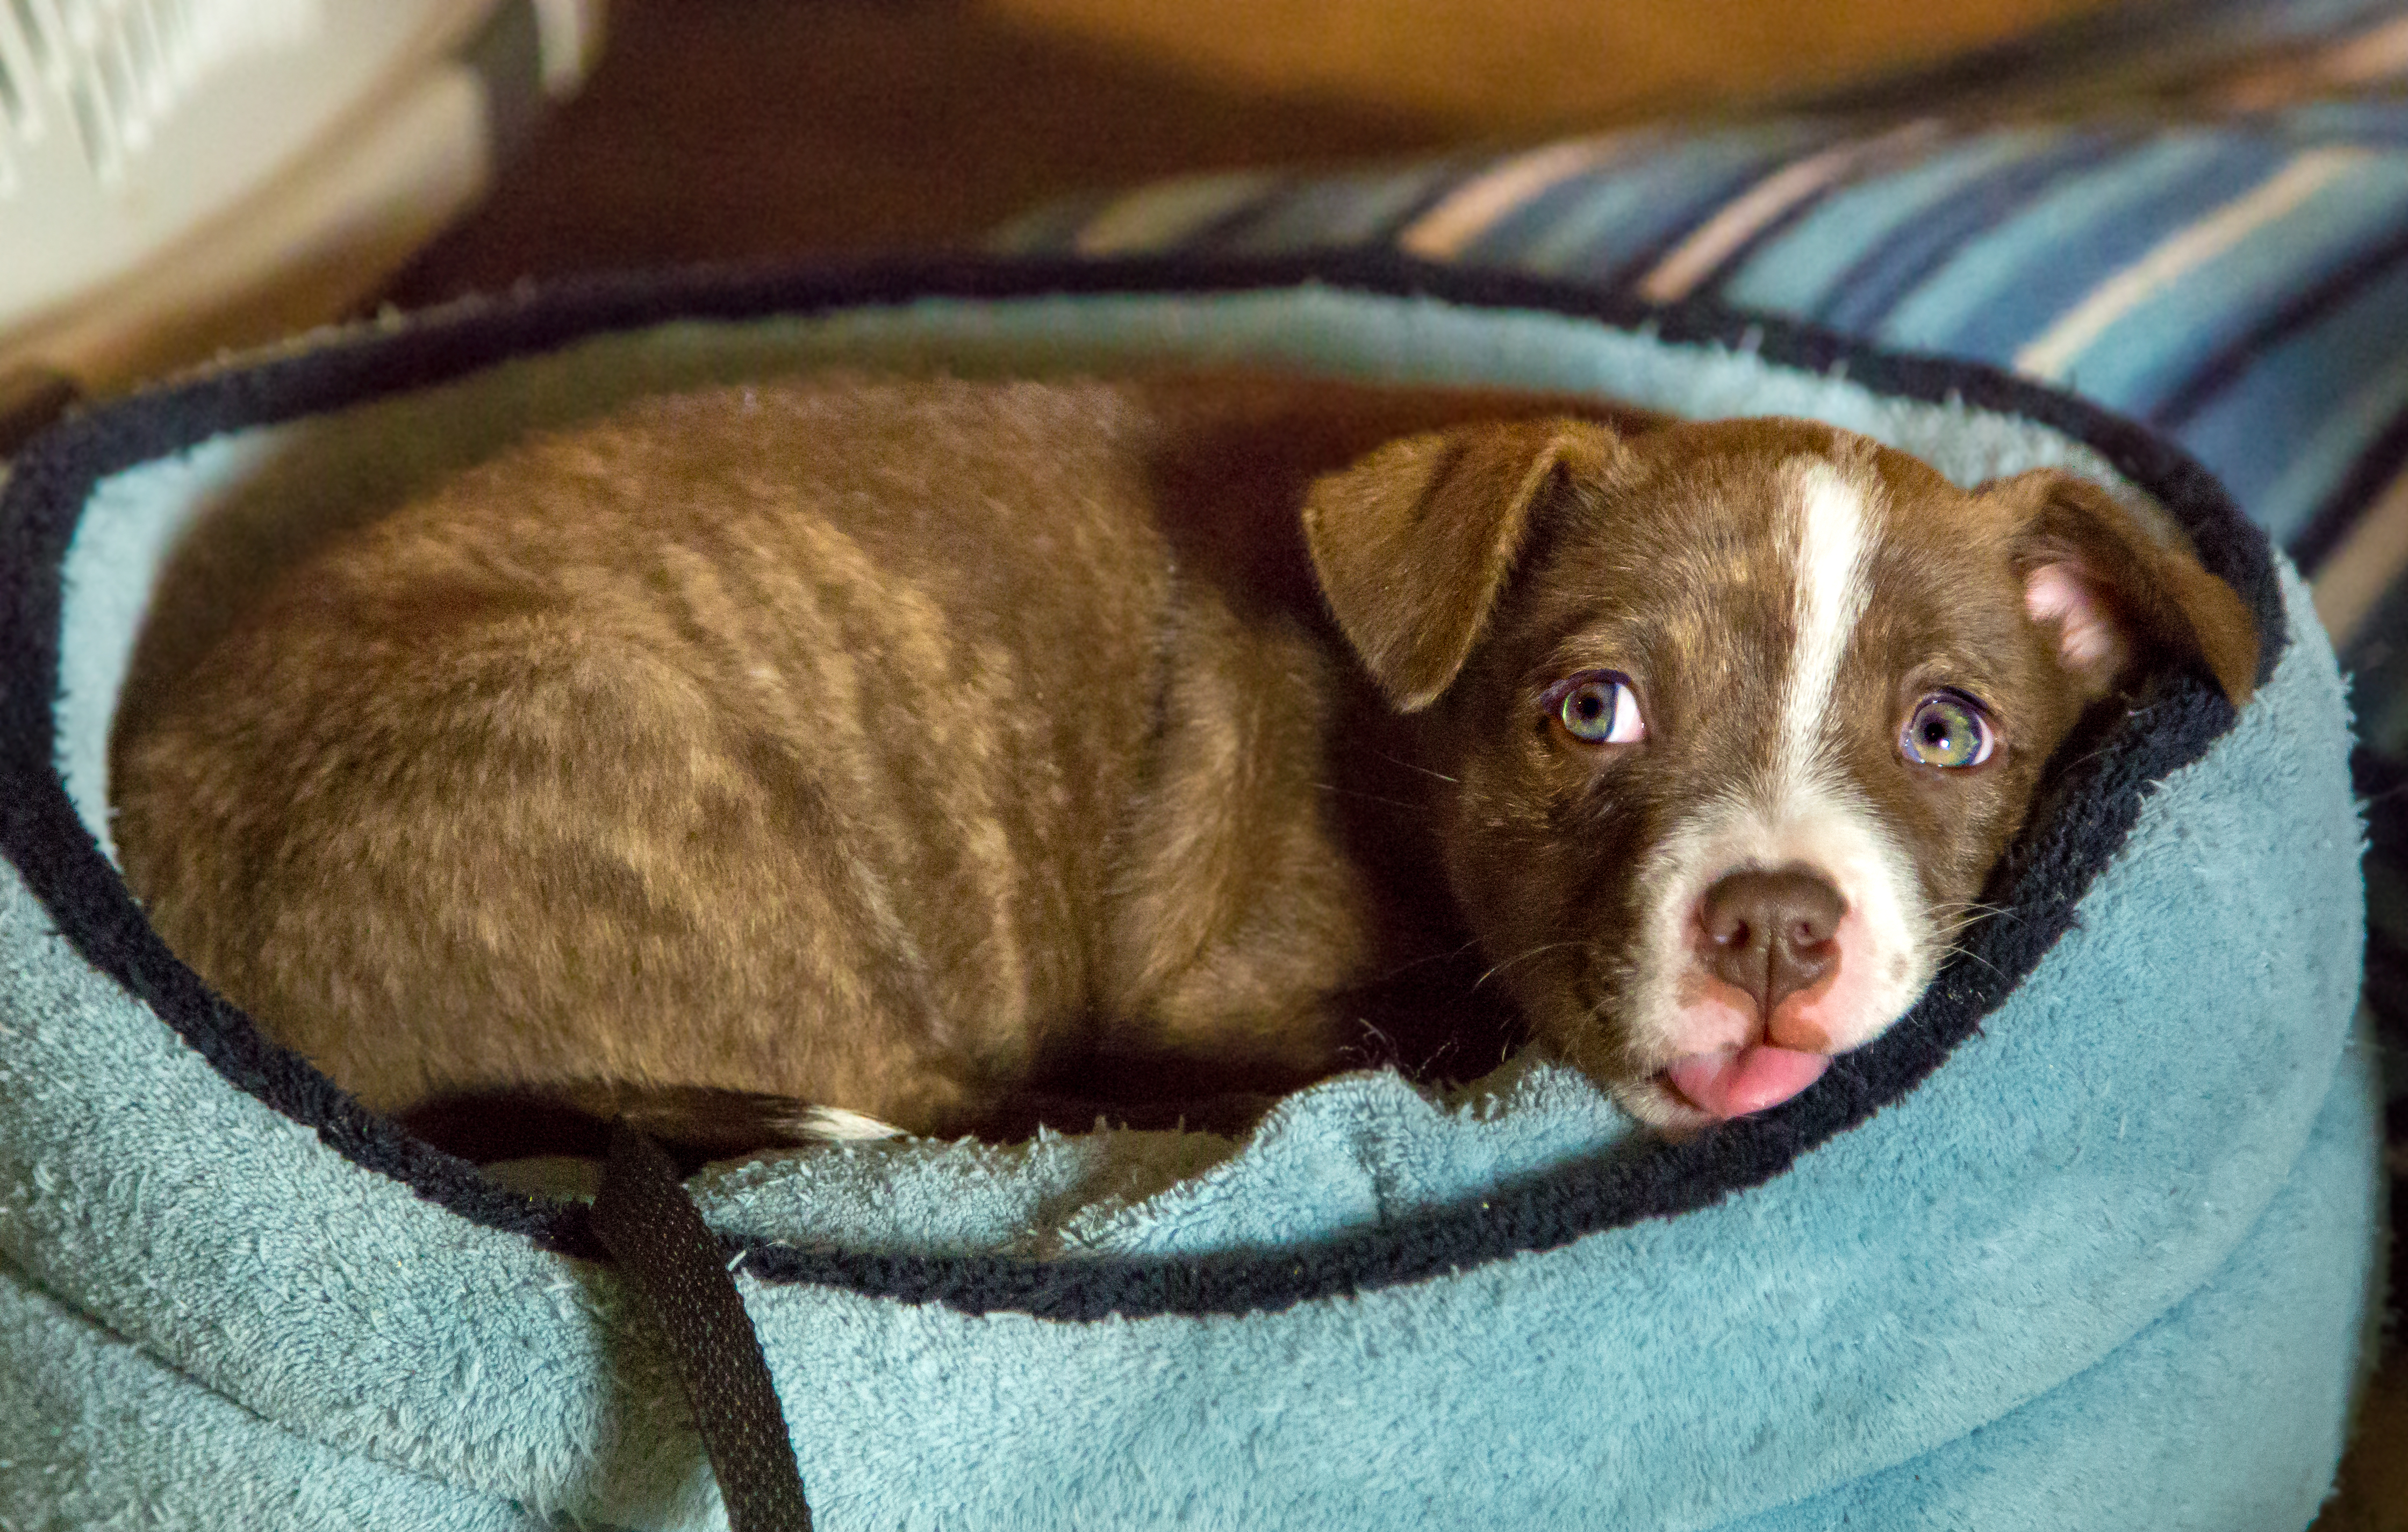
puppy, dog, animal, pet, mammal, whiskers, snout, vertebrate, pitbull, foster, humanesociety, dog like mammal